Calaveras Big Trees State Park

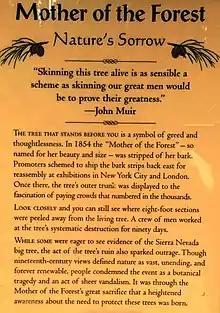
John Muir for Mother of the Forest

In 1854, a second tree named the "Mother of the Forest" was stripped of its bark in 1854, to be reassembled at exhibitions. This mortally wounded the tree, since outer layer of protective bark was removed. The tree didn't survive long after, having shed its entire canopy by 1861. In 1908, with the tree unprotected by its fire resistant bark, a fire swept through the area and burned away much of what was left of the tree, leaving a fire-blackened snag.